Street names in Barcelona

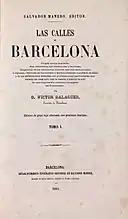
"Las calles de Barcelona", by Víctor Balaguer (1865)

The first classification of the streets of Barcelona was made in 1917 by order of the Development Commission of the Barcelona City Council: "La redacción de breves leyendas explicativas del significado de los nombres de las calles de la Ciudad" ("the writing of brief explanatory legends of the meaning of the names of the streets of the City"), written by Ramon Nonat Comas i Pitxot and Josep Roca i Roca, and finalized in 1922.